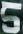
Number: 5